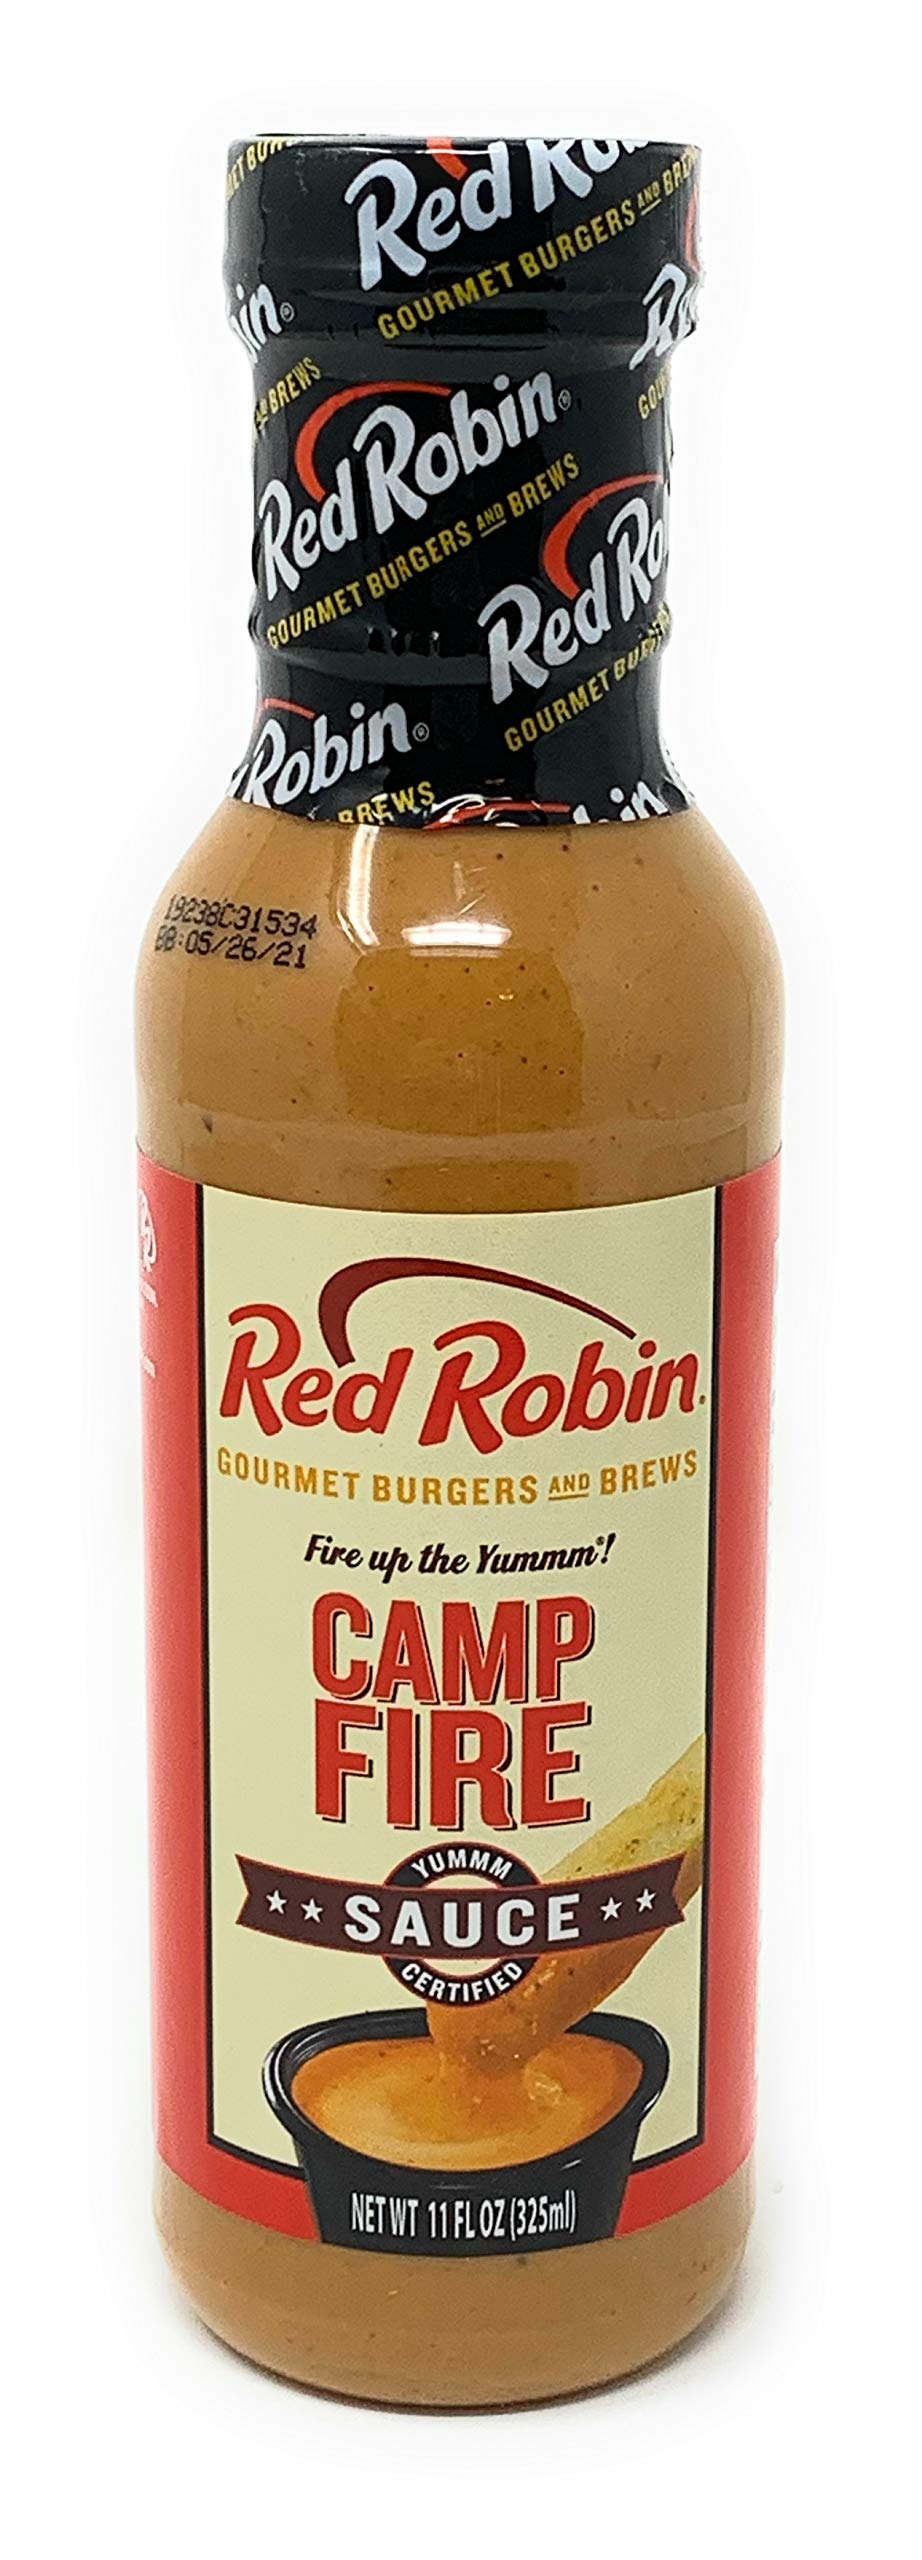
Item Name: Red Robin Camp Fire BBQ Sauce 14 oz (Pack of 3)
Bullet Point: 14 Oz. (Pack of 3)
Value: 33.0
Unit: Ounce

Price: 5.7